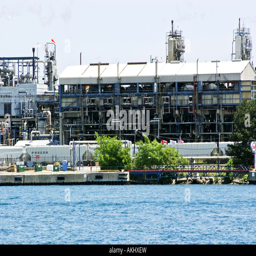
chemical plant on the banks of the river